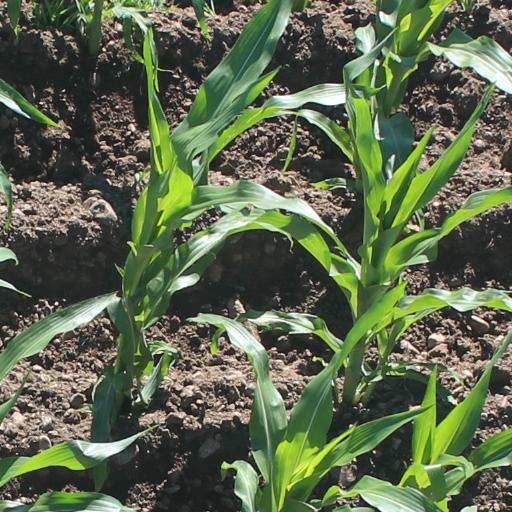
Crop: maize; corn